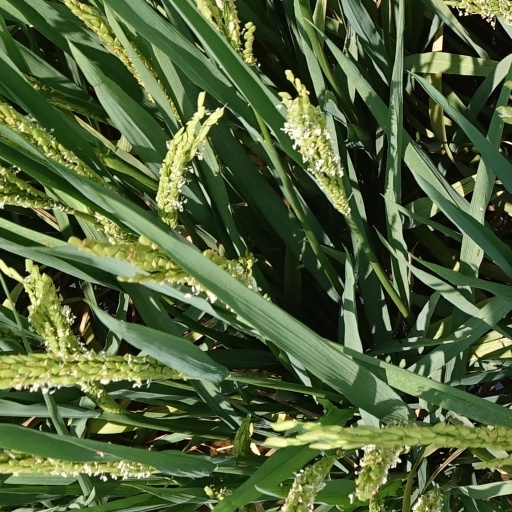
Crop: rice